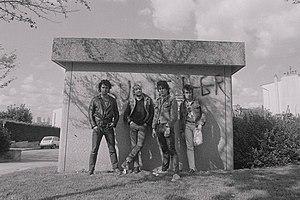
AL KAPOTT groupe de Punk Rock brestois en 1987
Al Kapott est un groupe de punk rock français, originaire de Brest, dans le Finistère. Le groupe est formé en 1983 et actif une première période jusqu'en 1987. Al Kapott se reforme plus de quinze années plus tard en 2005, pour de nouveau se séparer en 2009.